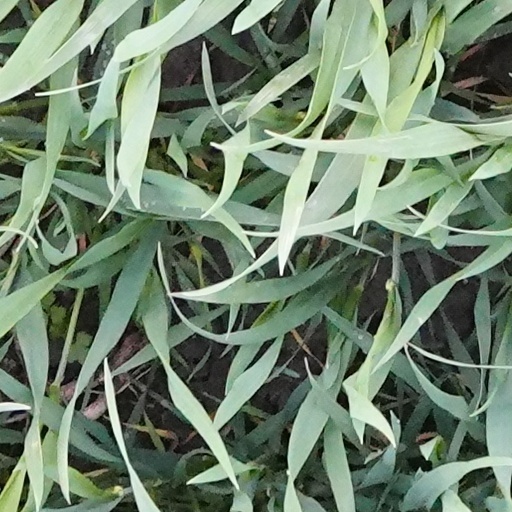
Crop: wheat